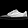
Label: Sneaker